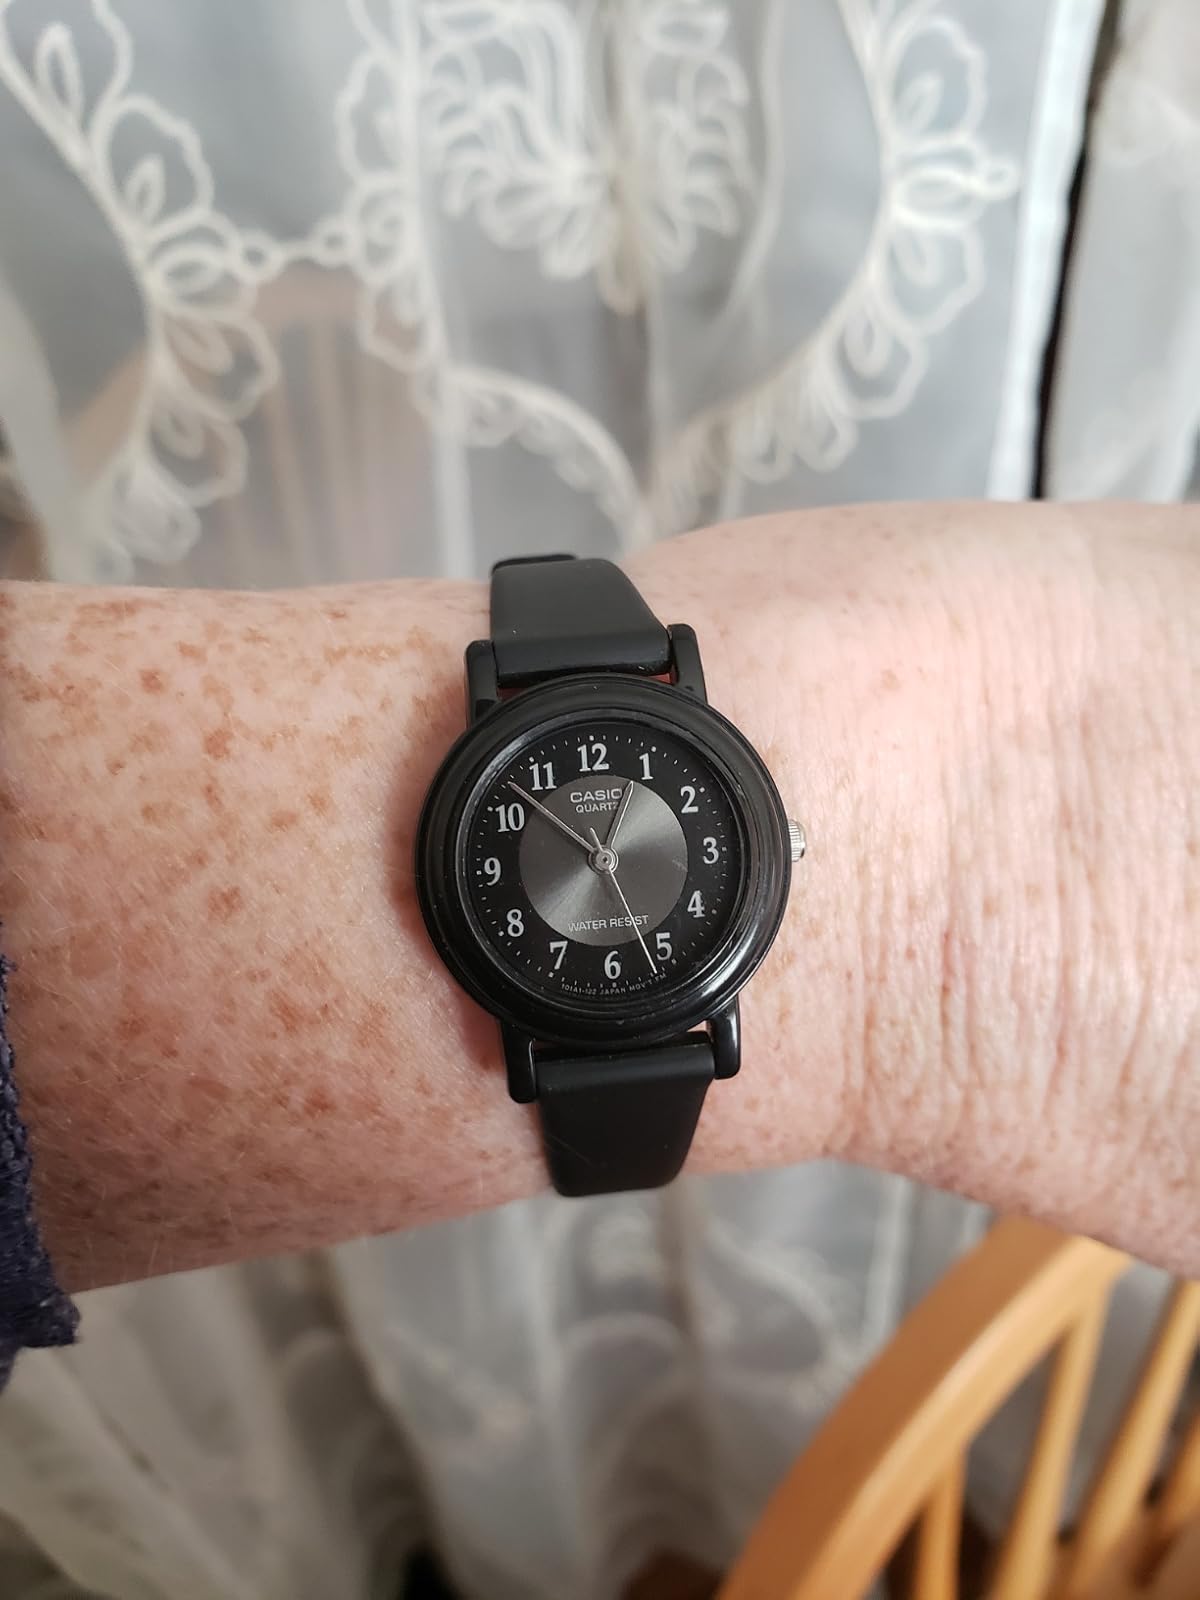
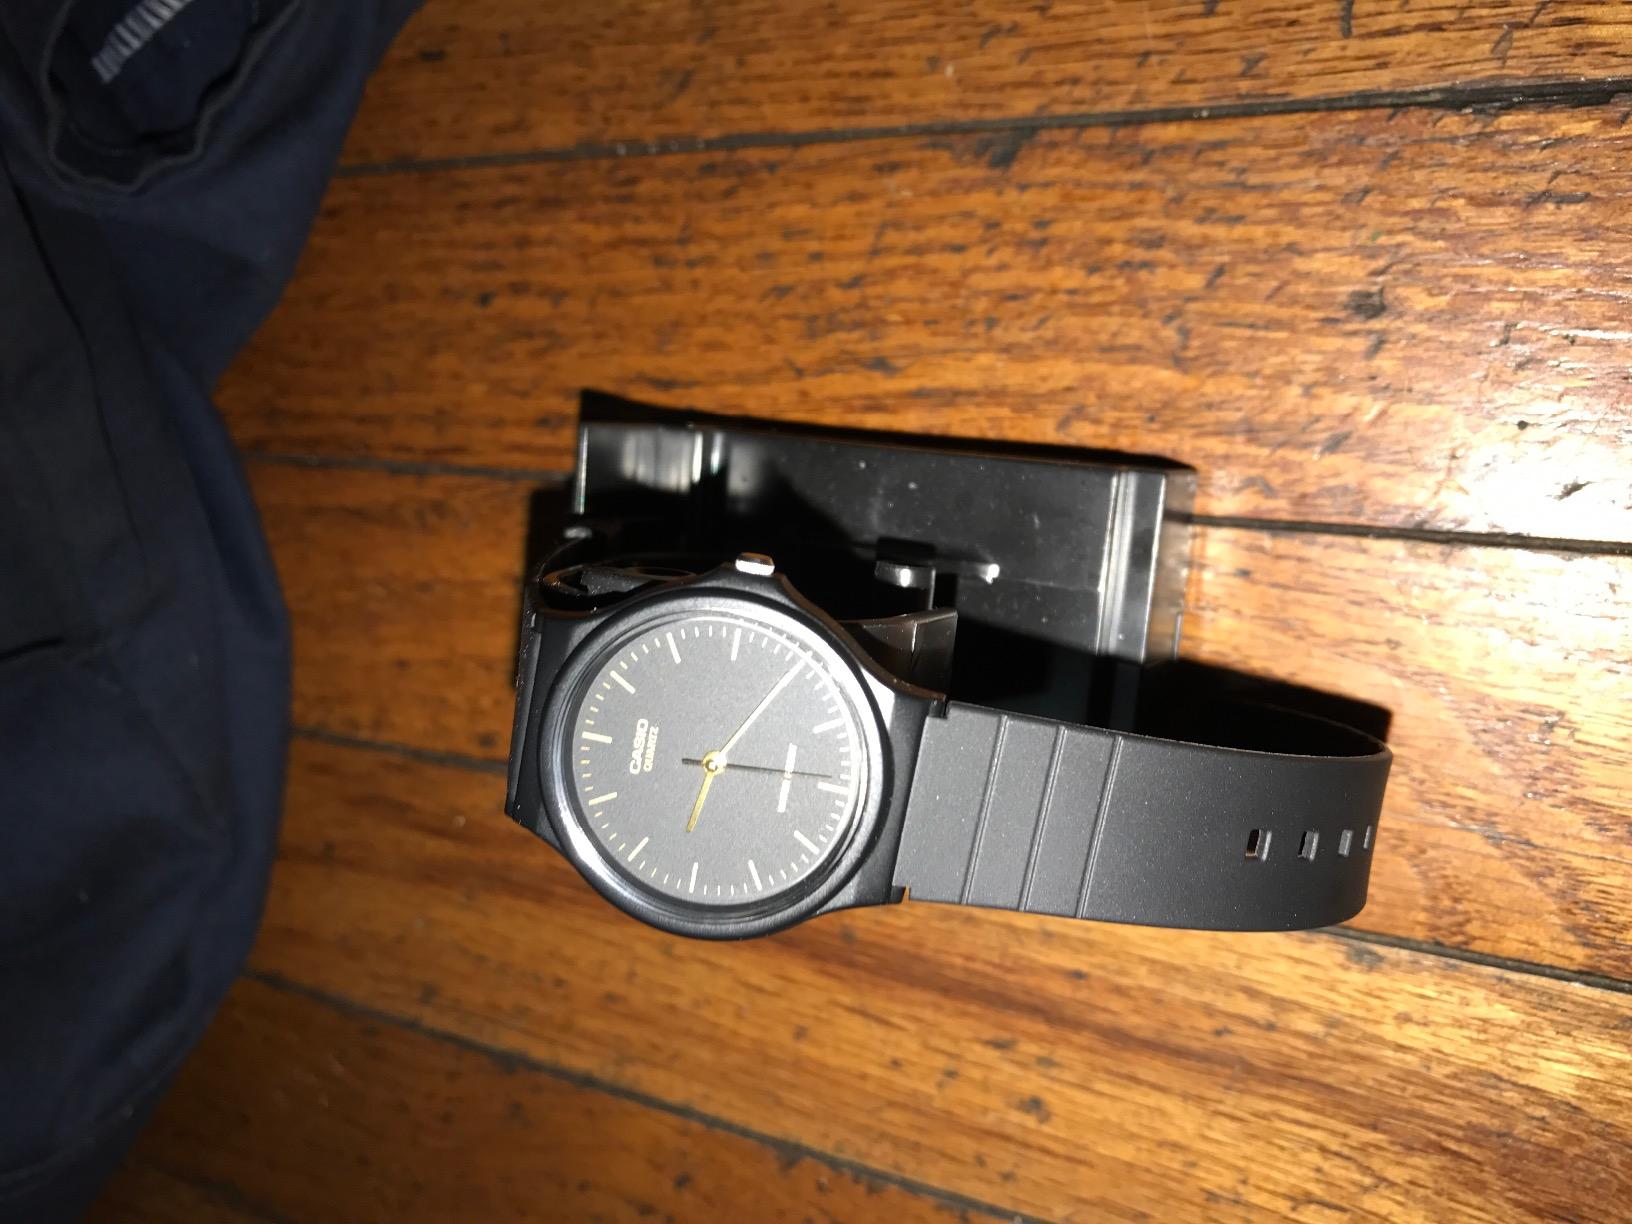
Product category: accessories_watch
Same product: no